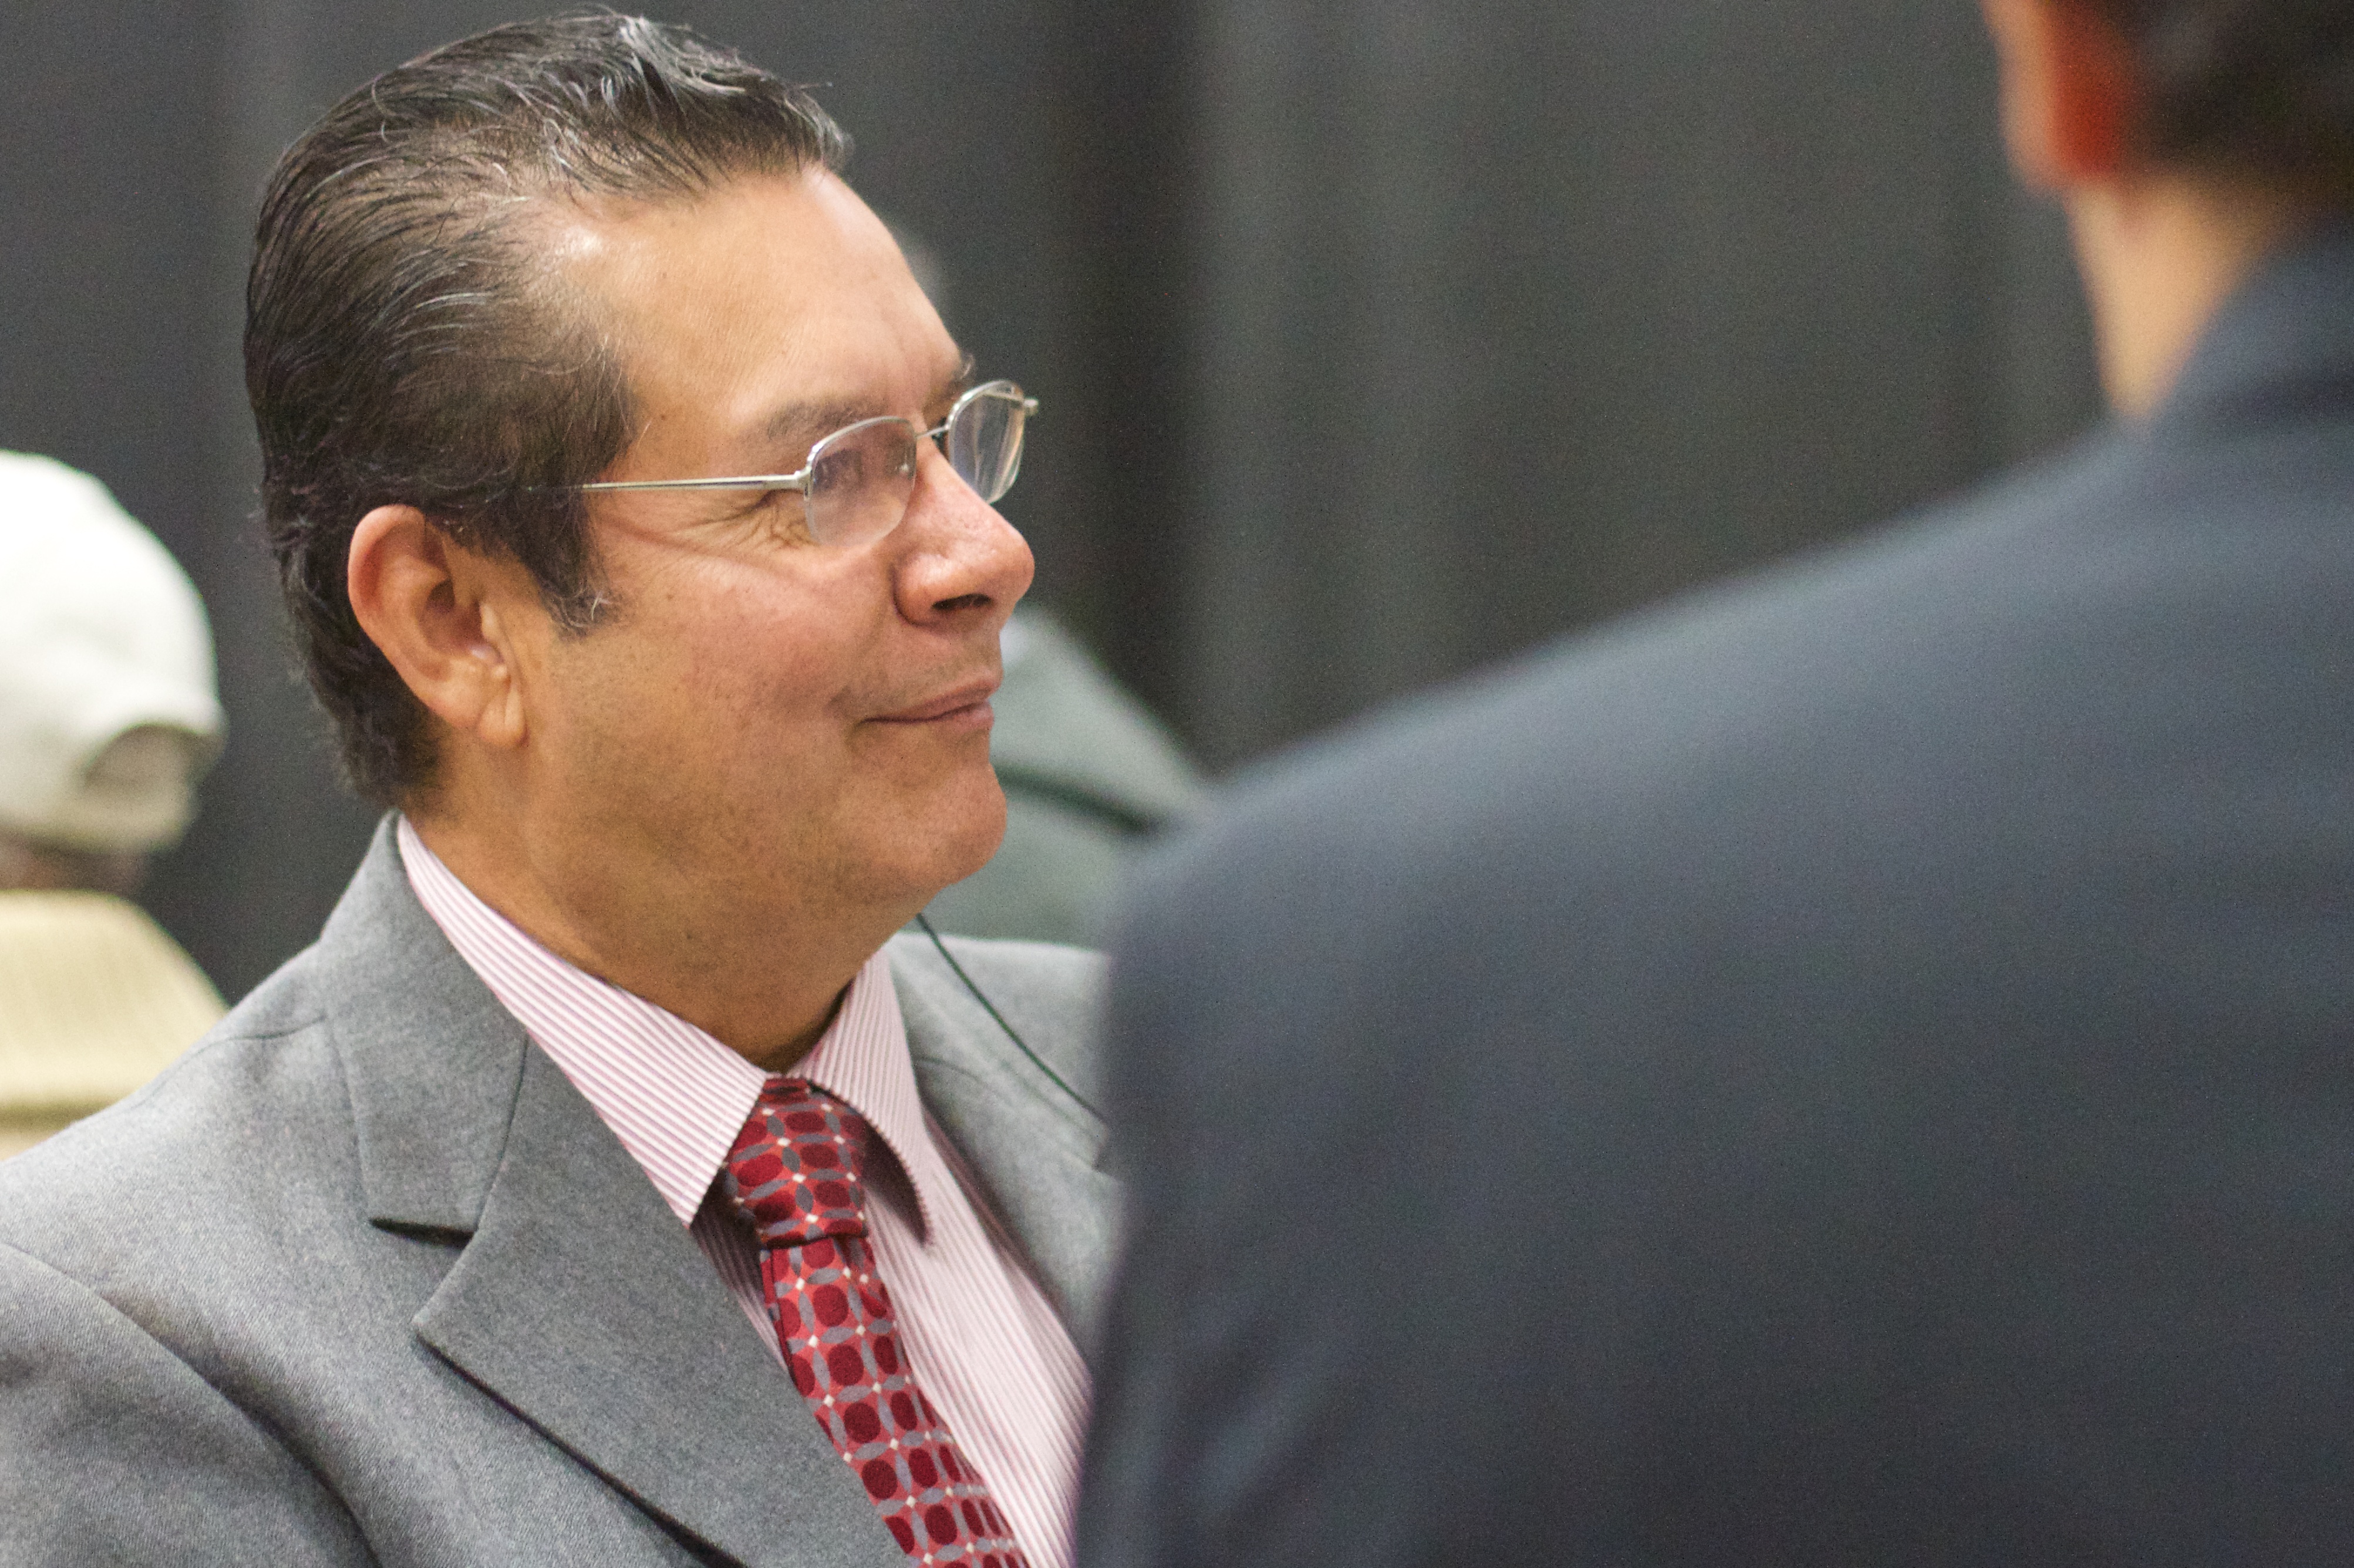
person, speaker, speech, udgagora, official